Robbie Kruse

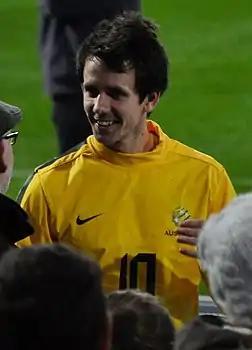
Kruse with Australia in 2013

Kruse signed a three-year contract with German side Bayer Leverkusen for €1.5 million on 28 April 2013. He made his run-on debut against Mainz 05 in the Bundesliga on 21 September 2013, scoring two goals in a 4–1 victory.